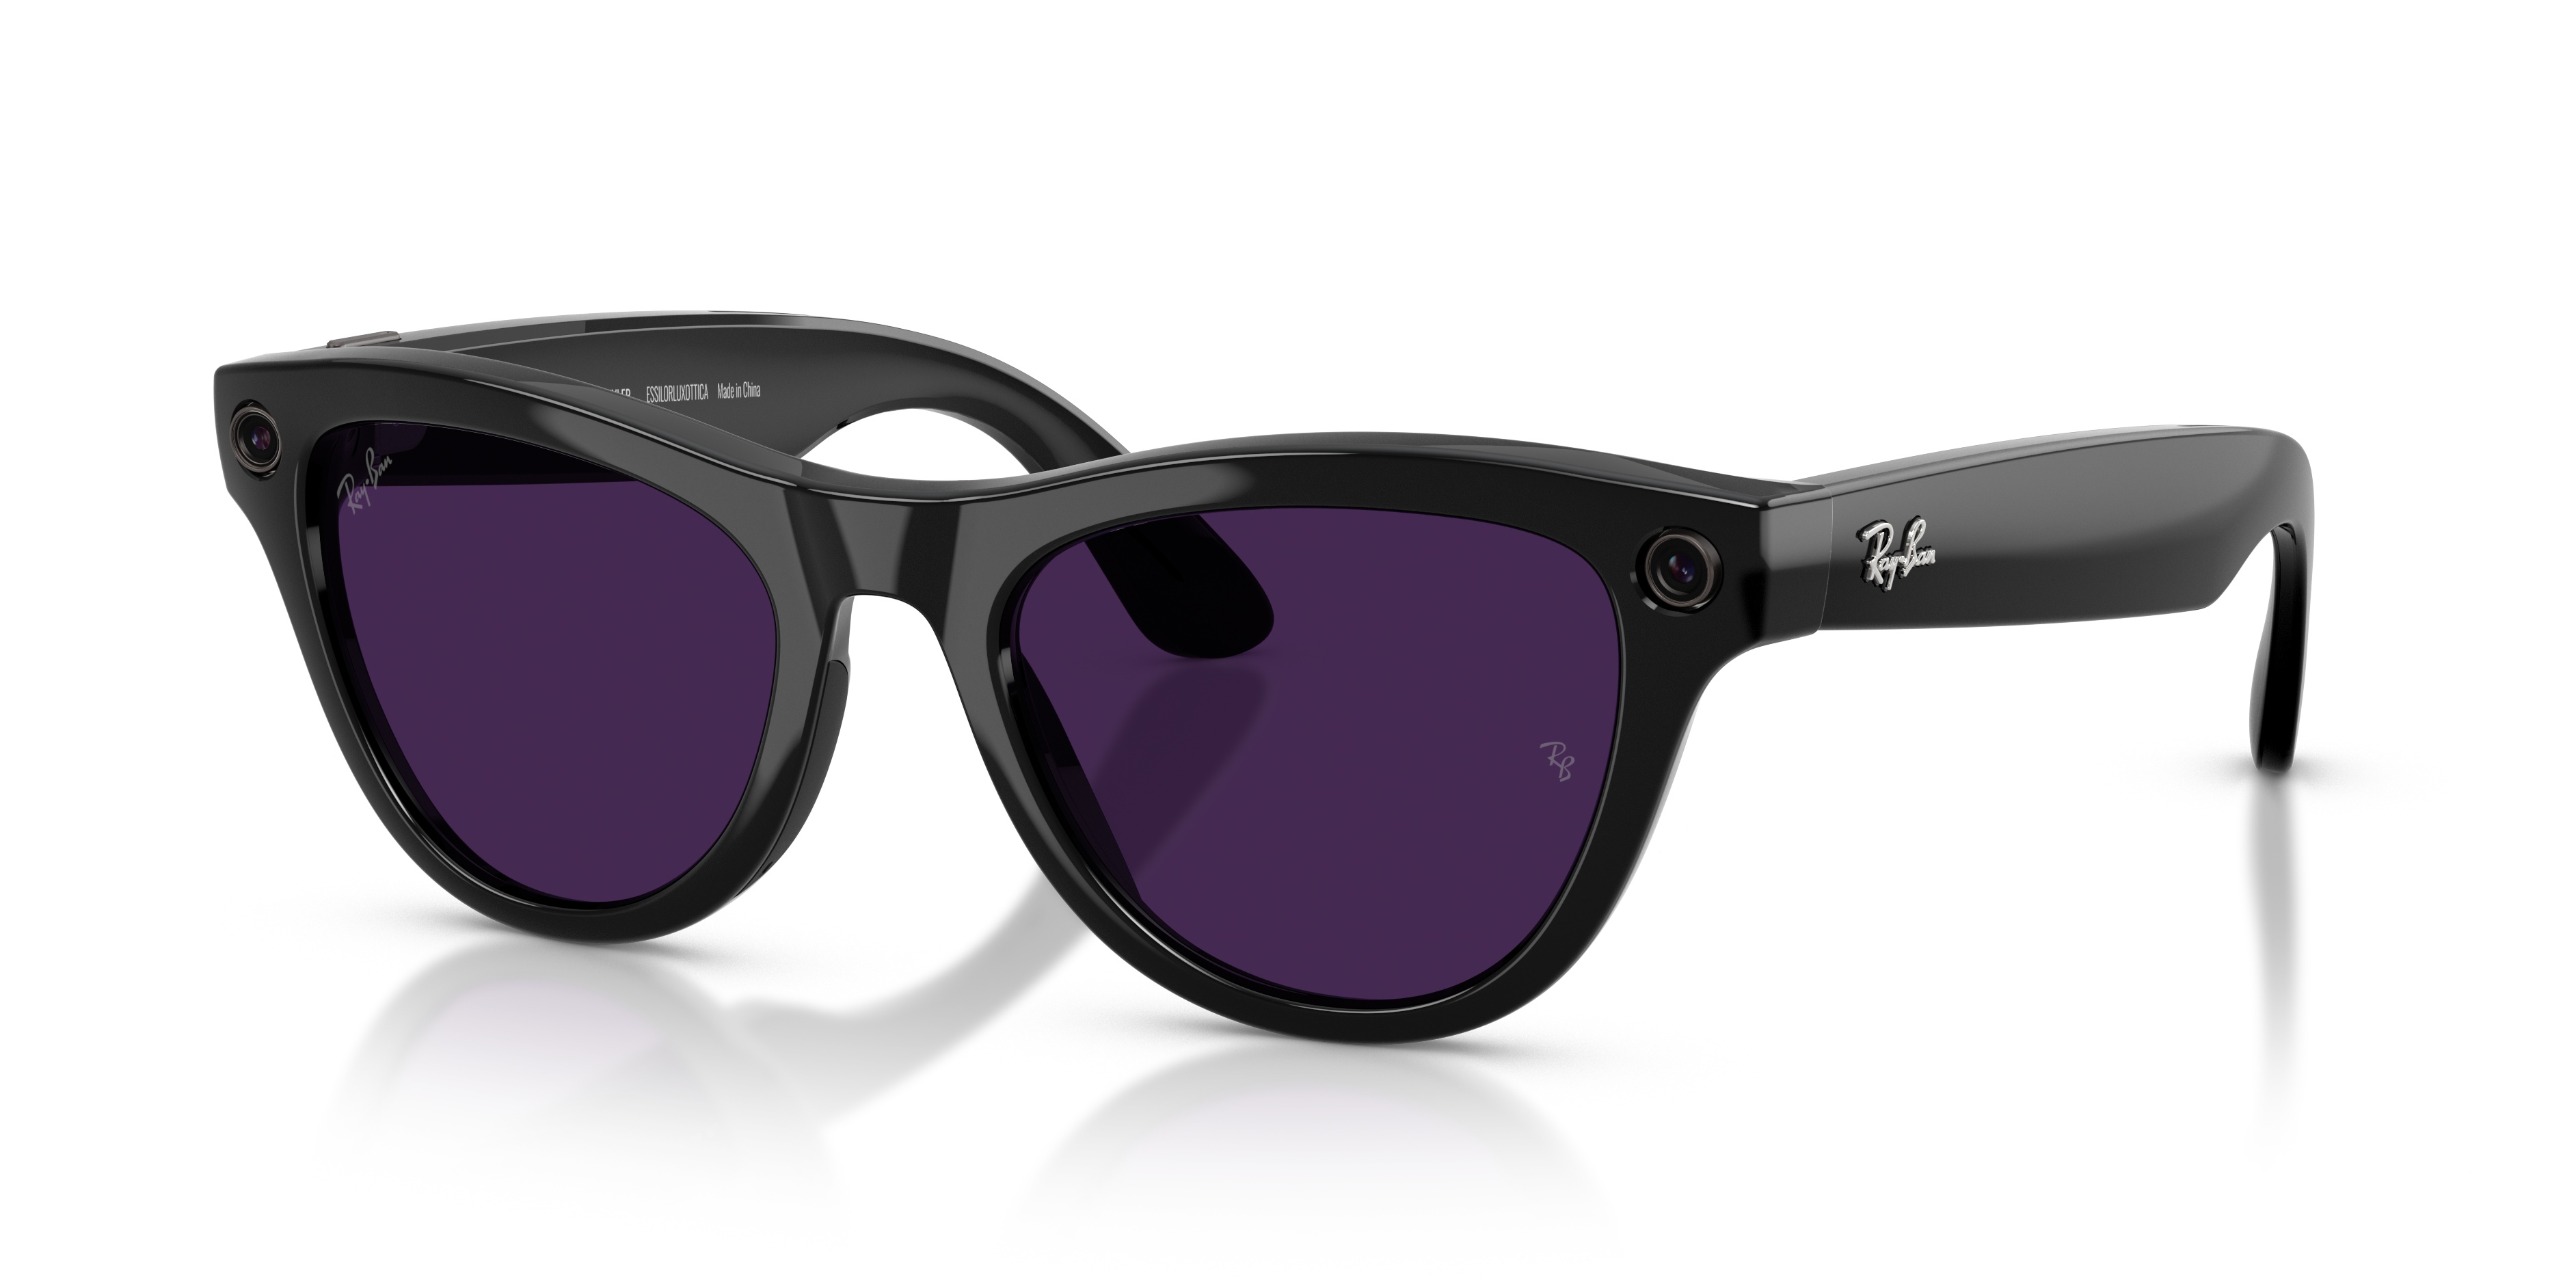
Ray-Ban - Meta Skyler Gen 2 (Shiny Black | Clear/Amethyst Transitions®)
Please be advised Ray-Ban Meta are not eligible for discounts/promotions All Ray-Ban Meta frames are considered final sale. Model: RW4014 (601/CH) 52-20 Gender: Unisex Frame Size (mm): Lens Width Bridge Temple Lens Height 52 20 150 42 Frame Material: Injected Frame Description: Ray-Ban Meta Skyler smart glasses are designed to unlock new possibilities in how you see the world. The lightweight frame is integrated with AI-enhanced wearable tech, so you can listen, call, capture and livestream without disconnecting from what’s happening around you. Drawing on our 60's archive and the Golden Age of air travel, the Skyler shape is inspired by an era of iconic jet-set style. Its wider front and gentle curves are designed to suit most faces. CAMERA - Record videos in 3K Ultra HD for the highest resolution. Capture moments in sharper detail than with Gen 1 glasses, and relive the memories on screens big or small. AUDIO - Bluetooth connected speakers built into the arms of the glasses deliver sound only you can hear, while 5 built-in microphones pick up crisp audio for phone calls. META AI - Get real-time info and suggestions with Meta AI. Ask your AI glasses about landmarks you pass by, for recipes while on the go and even to remind you where you parked. CONTROLS - Take video calls, send text or voice messages and make phone calls—all hands-free. Sound your best on calls with 90% of background noise blocked. Lens: Clear/Amethyst Transitions® Our collection of clear, sun and light-intelligent lenses features the latest innovations for every lifestyle. Any and all prescriptions can be filled at Good See Co. Included with your order Cleaning Cloth Charging Case Shipping: Occasionally out of stock Ray-Ban frames have to be special ordered, please allow 4-7 business days for delivery. Warranty: 1 Year Manufacturer Ray-Ban frames can be manufactured in either Italy or China. Authorized Ray-Ban Dealer << back to Ray-Ban Meta Gen 2 Collection
Brand: Ray-Ban
Category: Electronics > Computers > Smart Glasses